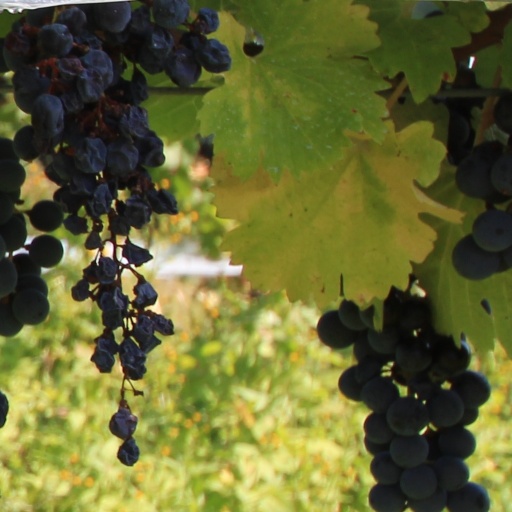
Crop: grape